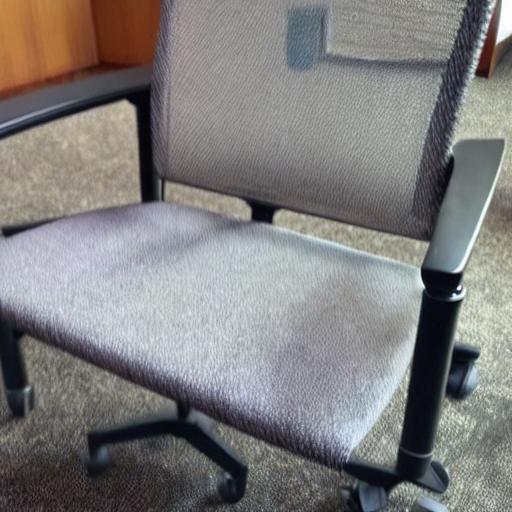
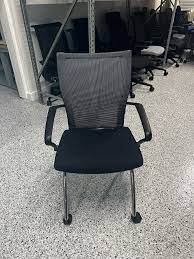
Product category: items_chair
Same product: no